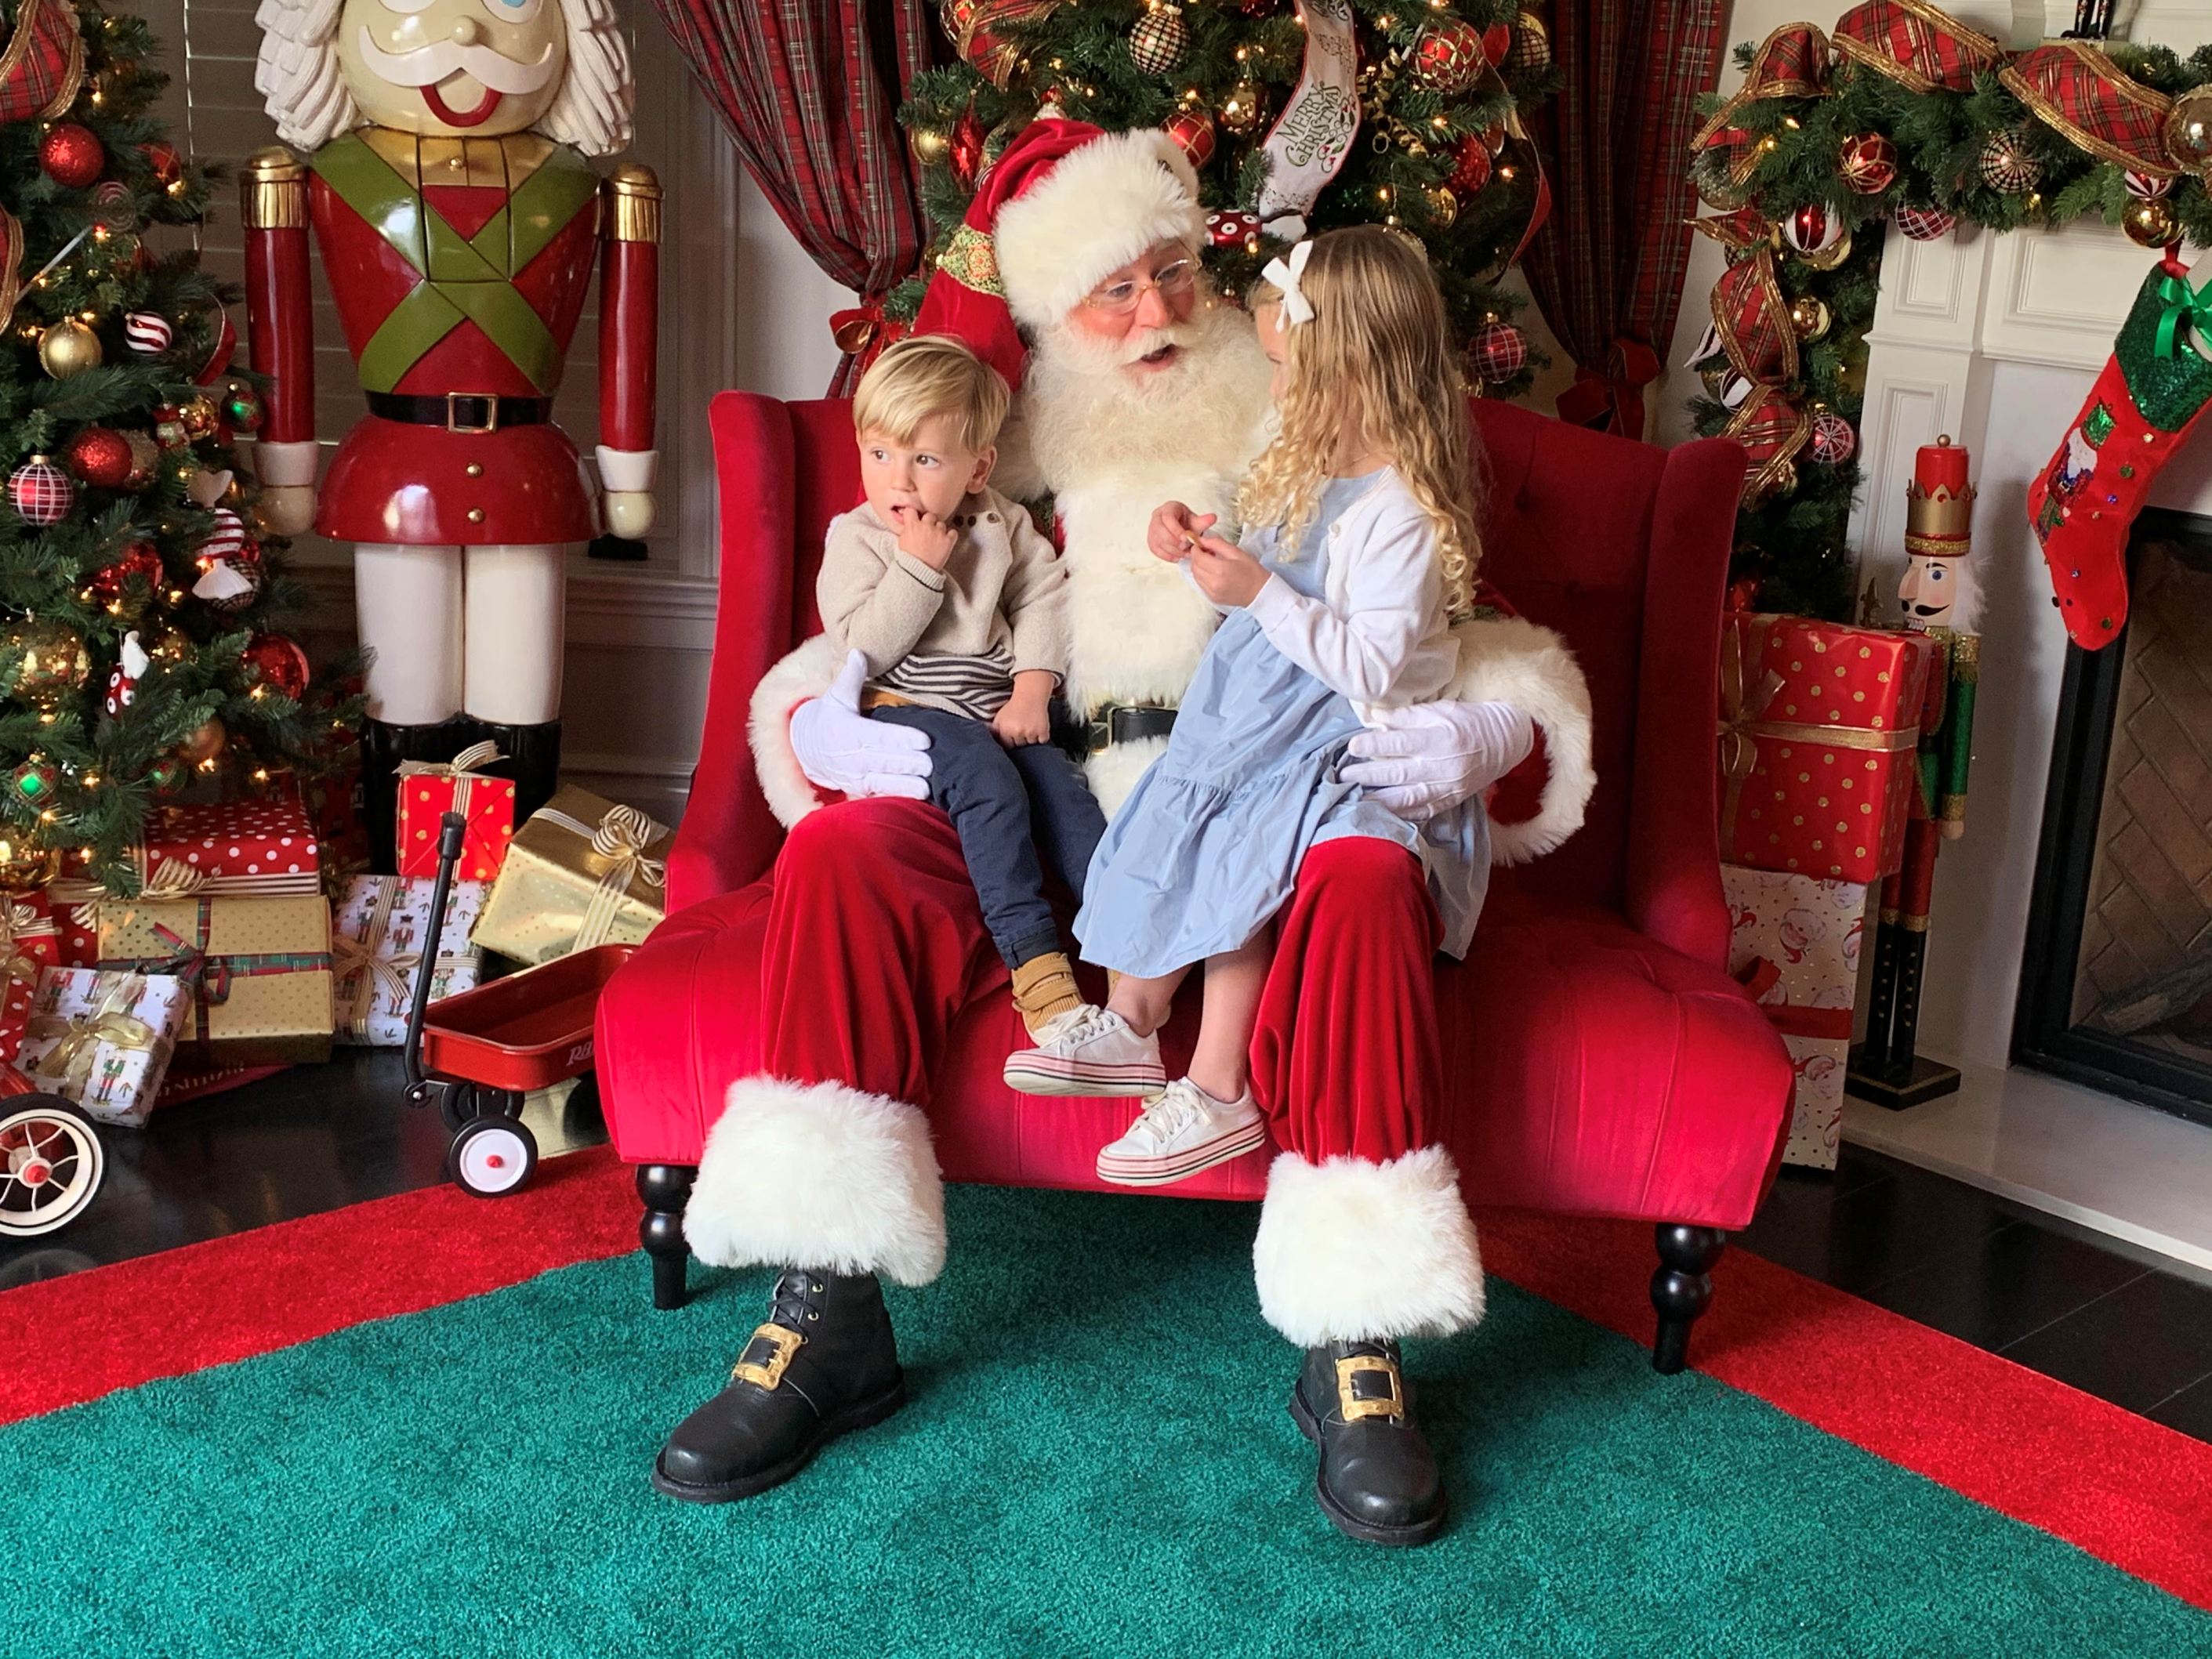
christmas, santa claus, christmas eve, christmas ornament, christmas decoration, holiday, lap, room, event, fictional character, christmas tree, figurine, Holiday ornament, toy, tradition, interior design